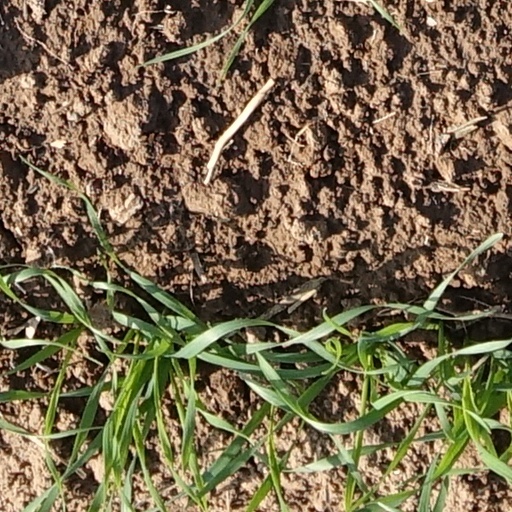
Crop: wheat